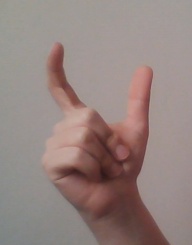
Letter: nun